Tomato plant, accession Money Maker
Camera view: vertical (180 deg); turntable rotation: 240 degrees
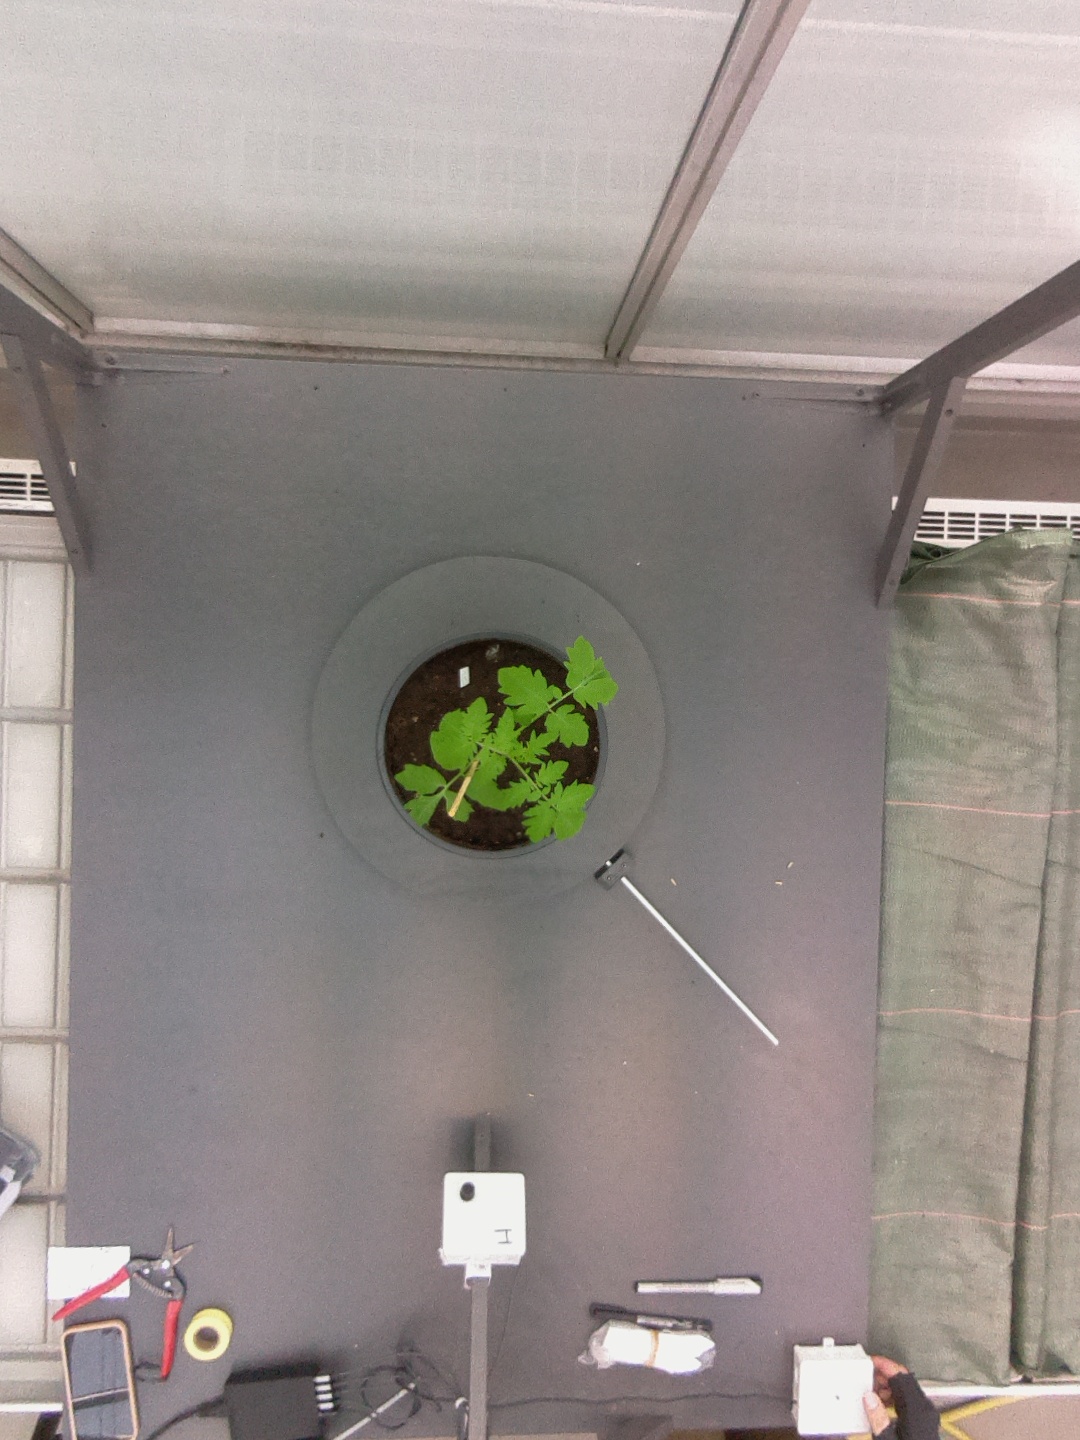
BBCH growth stage 13: 6 of true leaves visible